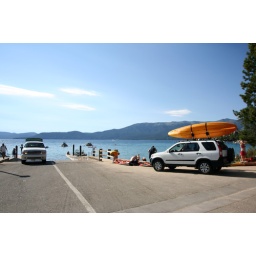
How to get your boat in the water